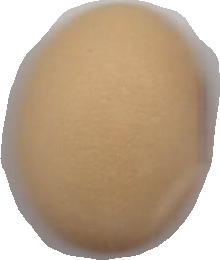
Variety: Anjasmoro